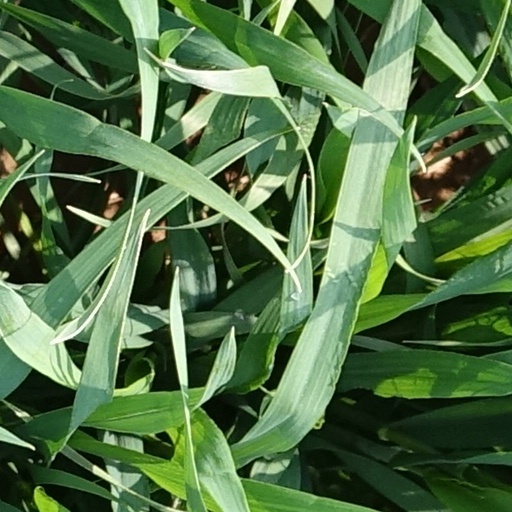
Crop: wheat